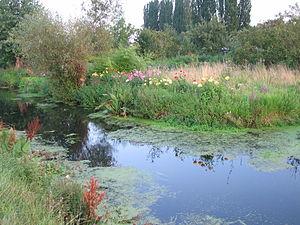
Des paysages sauvages en lisière de la ville.
Alfred Manessier, né le 5 décembre 1911 à Saint-Ouen et mort le 1ᵉʳ août 1993 à Orléans, est un peintre non figuratif français, considéré comme un des maîtres de la nouvelle École de Paris.
Amiens est une commune française, préfecture du département de la Somme en région Hauts-de-France.
Les hortillonnages d'Amiens sont un espace de 300 hectares d'anciens marais situés à l'est de la ville d'Amiens et sur les territoires des communes de Rivery, Camon et Longueau, aménagés pour créer des champs utilisables pour la culture maraîchère.